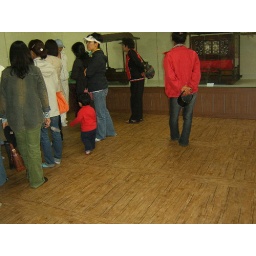
my baby in a little red shirt